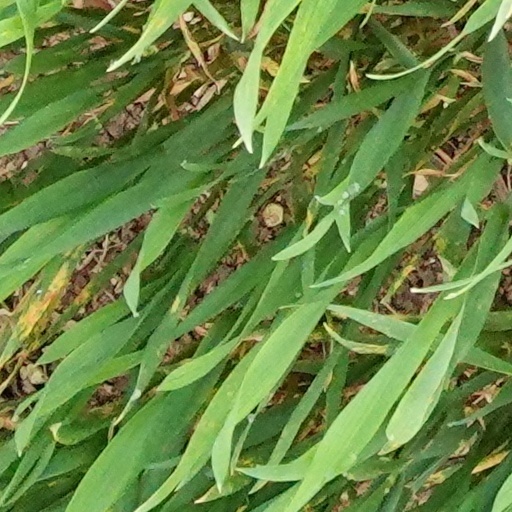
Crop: wheat